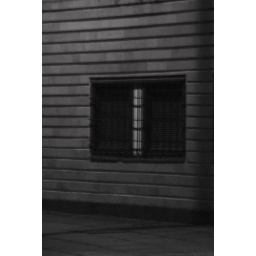
A window in the wall